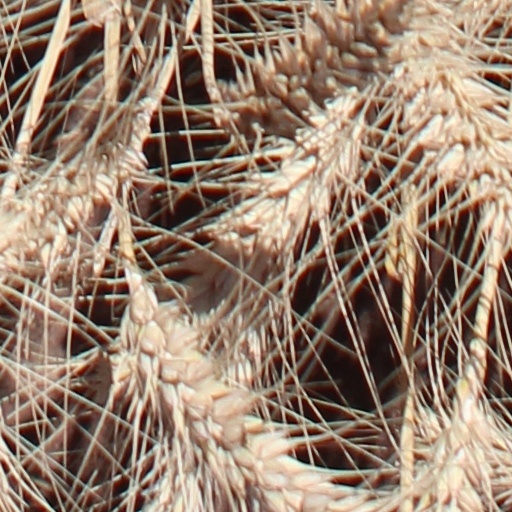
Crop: wheat